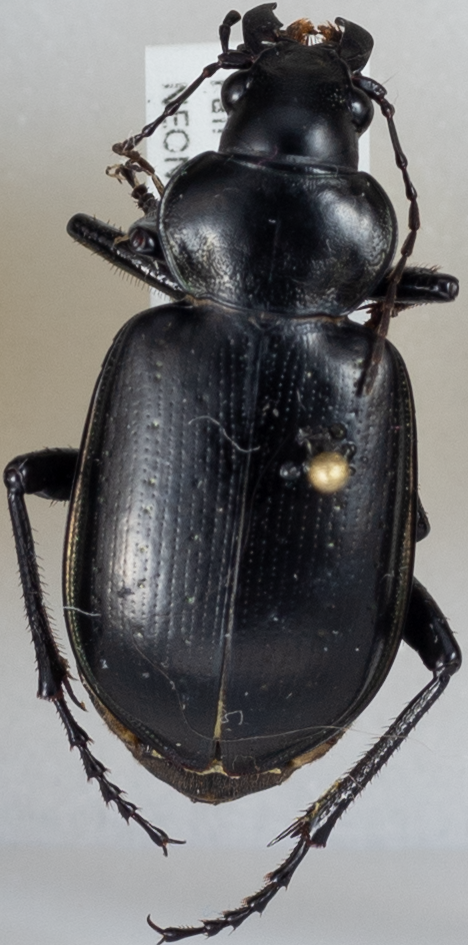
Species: Calosoma affine
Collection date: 2014-09-02
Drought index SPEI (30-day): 1.45
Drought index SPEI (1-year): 1.45
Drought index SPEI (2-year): -0.1